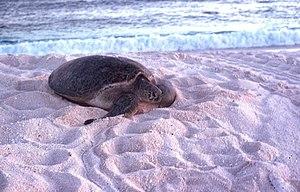
Tortue sur une plage de Tromelin, océan Indien.
L'île Tromelin est une île française de l'océan Indien appartenant au district des îles Éparses de l'océan Indien, rattaché aux Terres australes et antarctiques françaises. L'île est revendiquée par Maurice. Soucieux de préserver leurs relations politiques, culturelles et économiques, la France et Maurice entérinent un accord de cogestion de Tromelin le 7 juin 2010 à Port-Louis, qui est toutefois toujours en attente de ratification.
L'Utile est une flûte, navire de commerce devenu opportunément navire négrier de la Compagnie française des Indes orientales, qui fit naufrage dans la nuit du 31 juillet au 1ᵉʳ août 1761 à l'île de Sables, dans l'océan Indien, alors qu'elle transportait des captifs de Madagascar à l'Île de France, en réalité vers l'île Rodrigues, pour les réduire en esclavage.